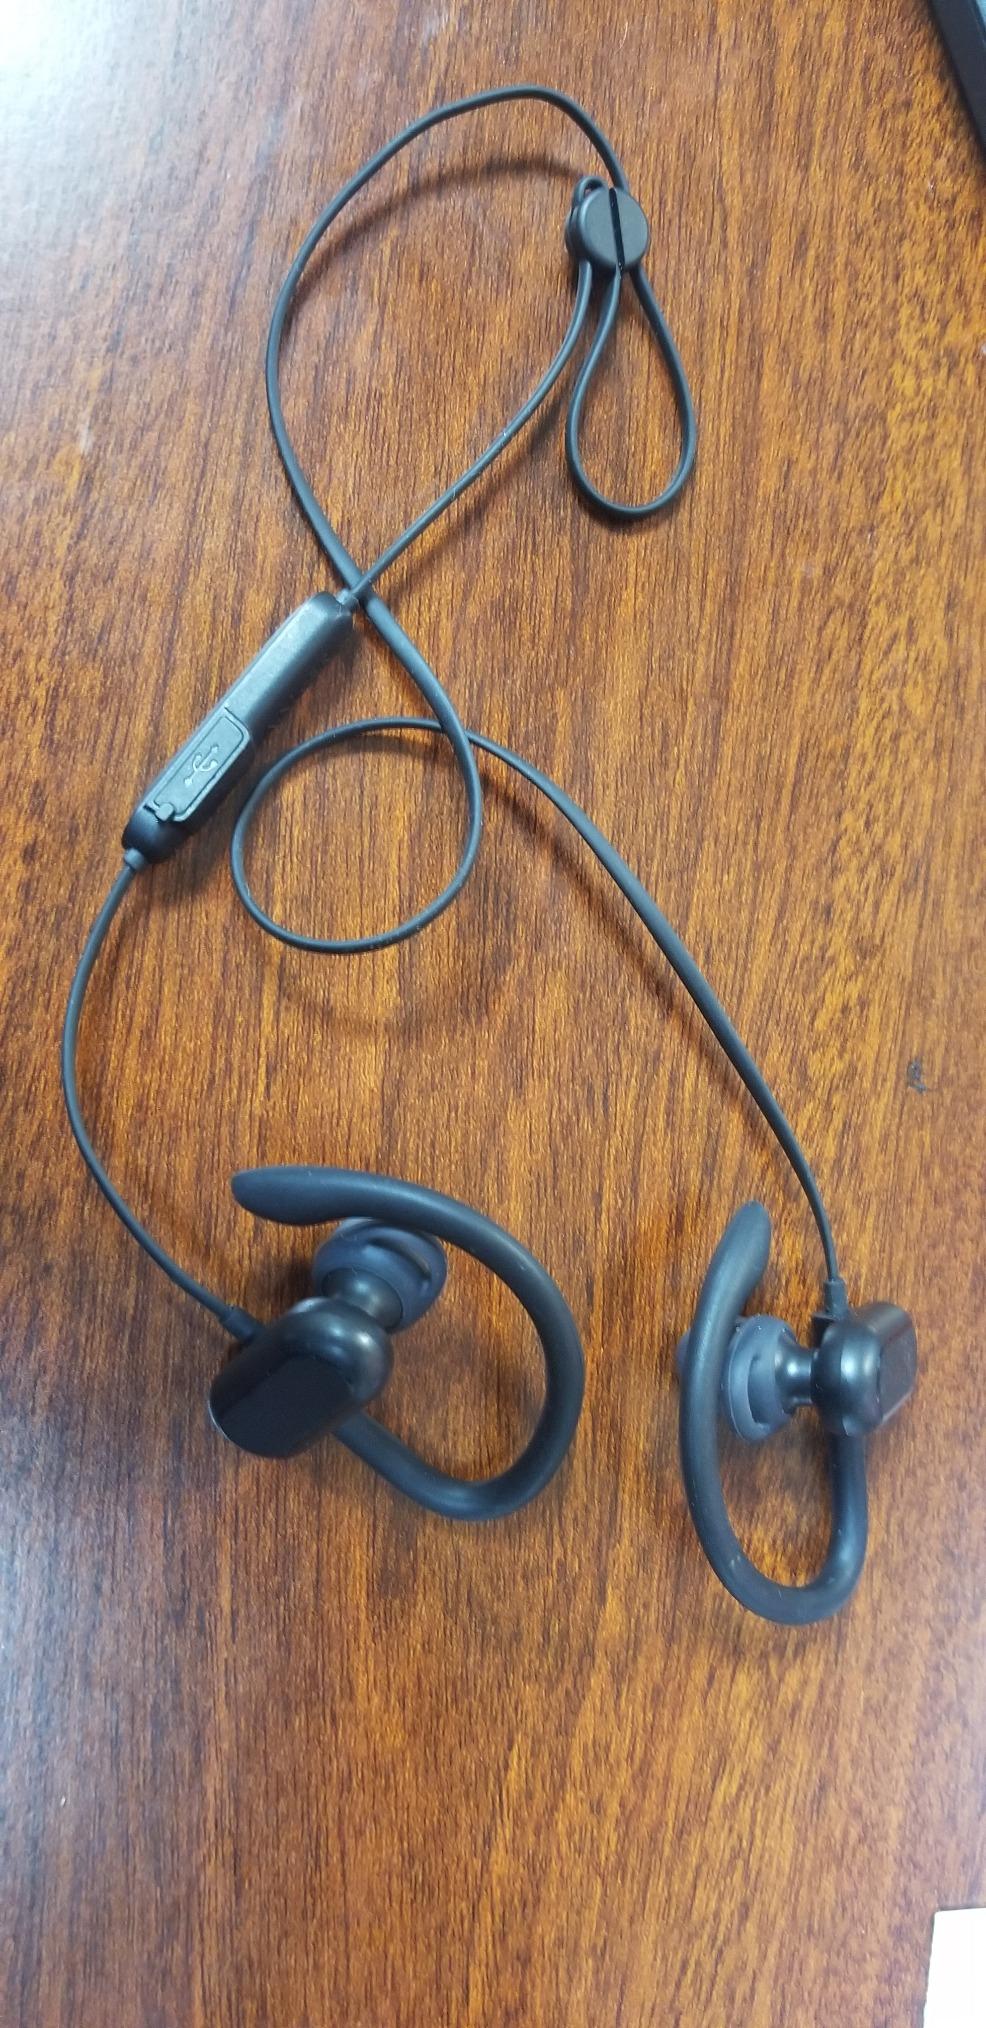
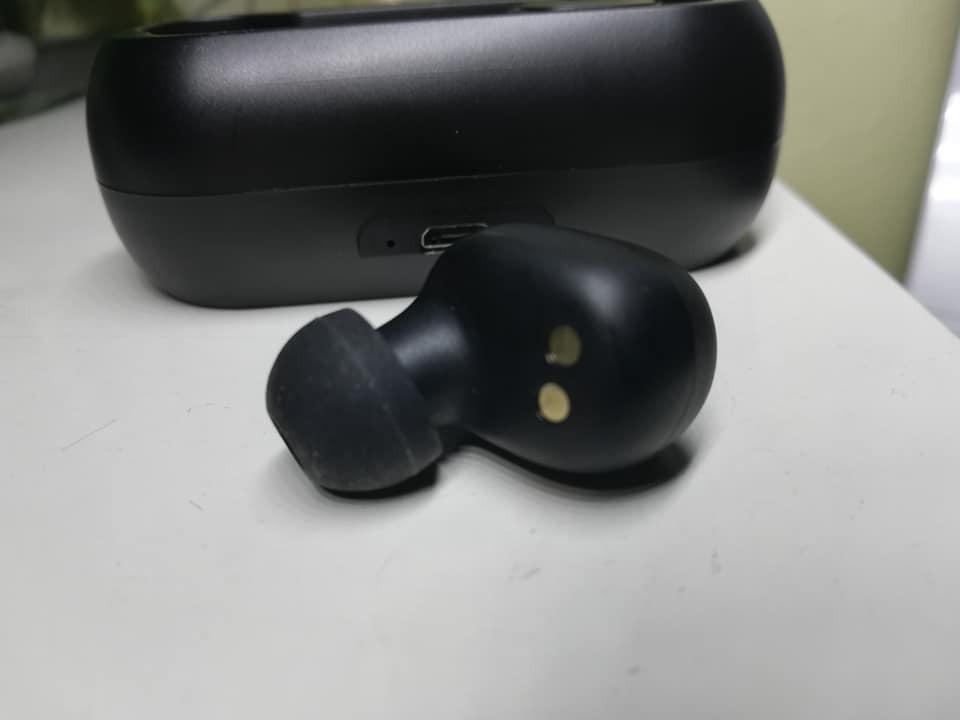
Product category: earbuds
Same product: no